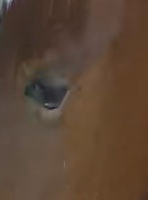
Face region: eyes (orbital_tightening_and_eye_area)
Pain indicator: moderately_present